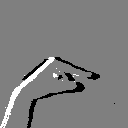
ASL letter: g